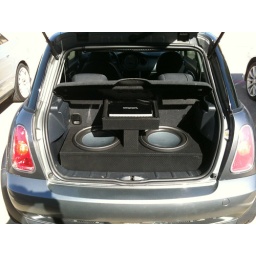
Custom box in the car